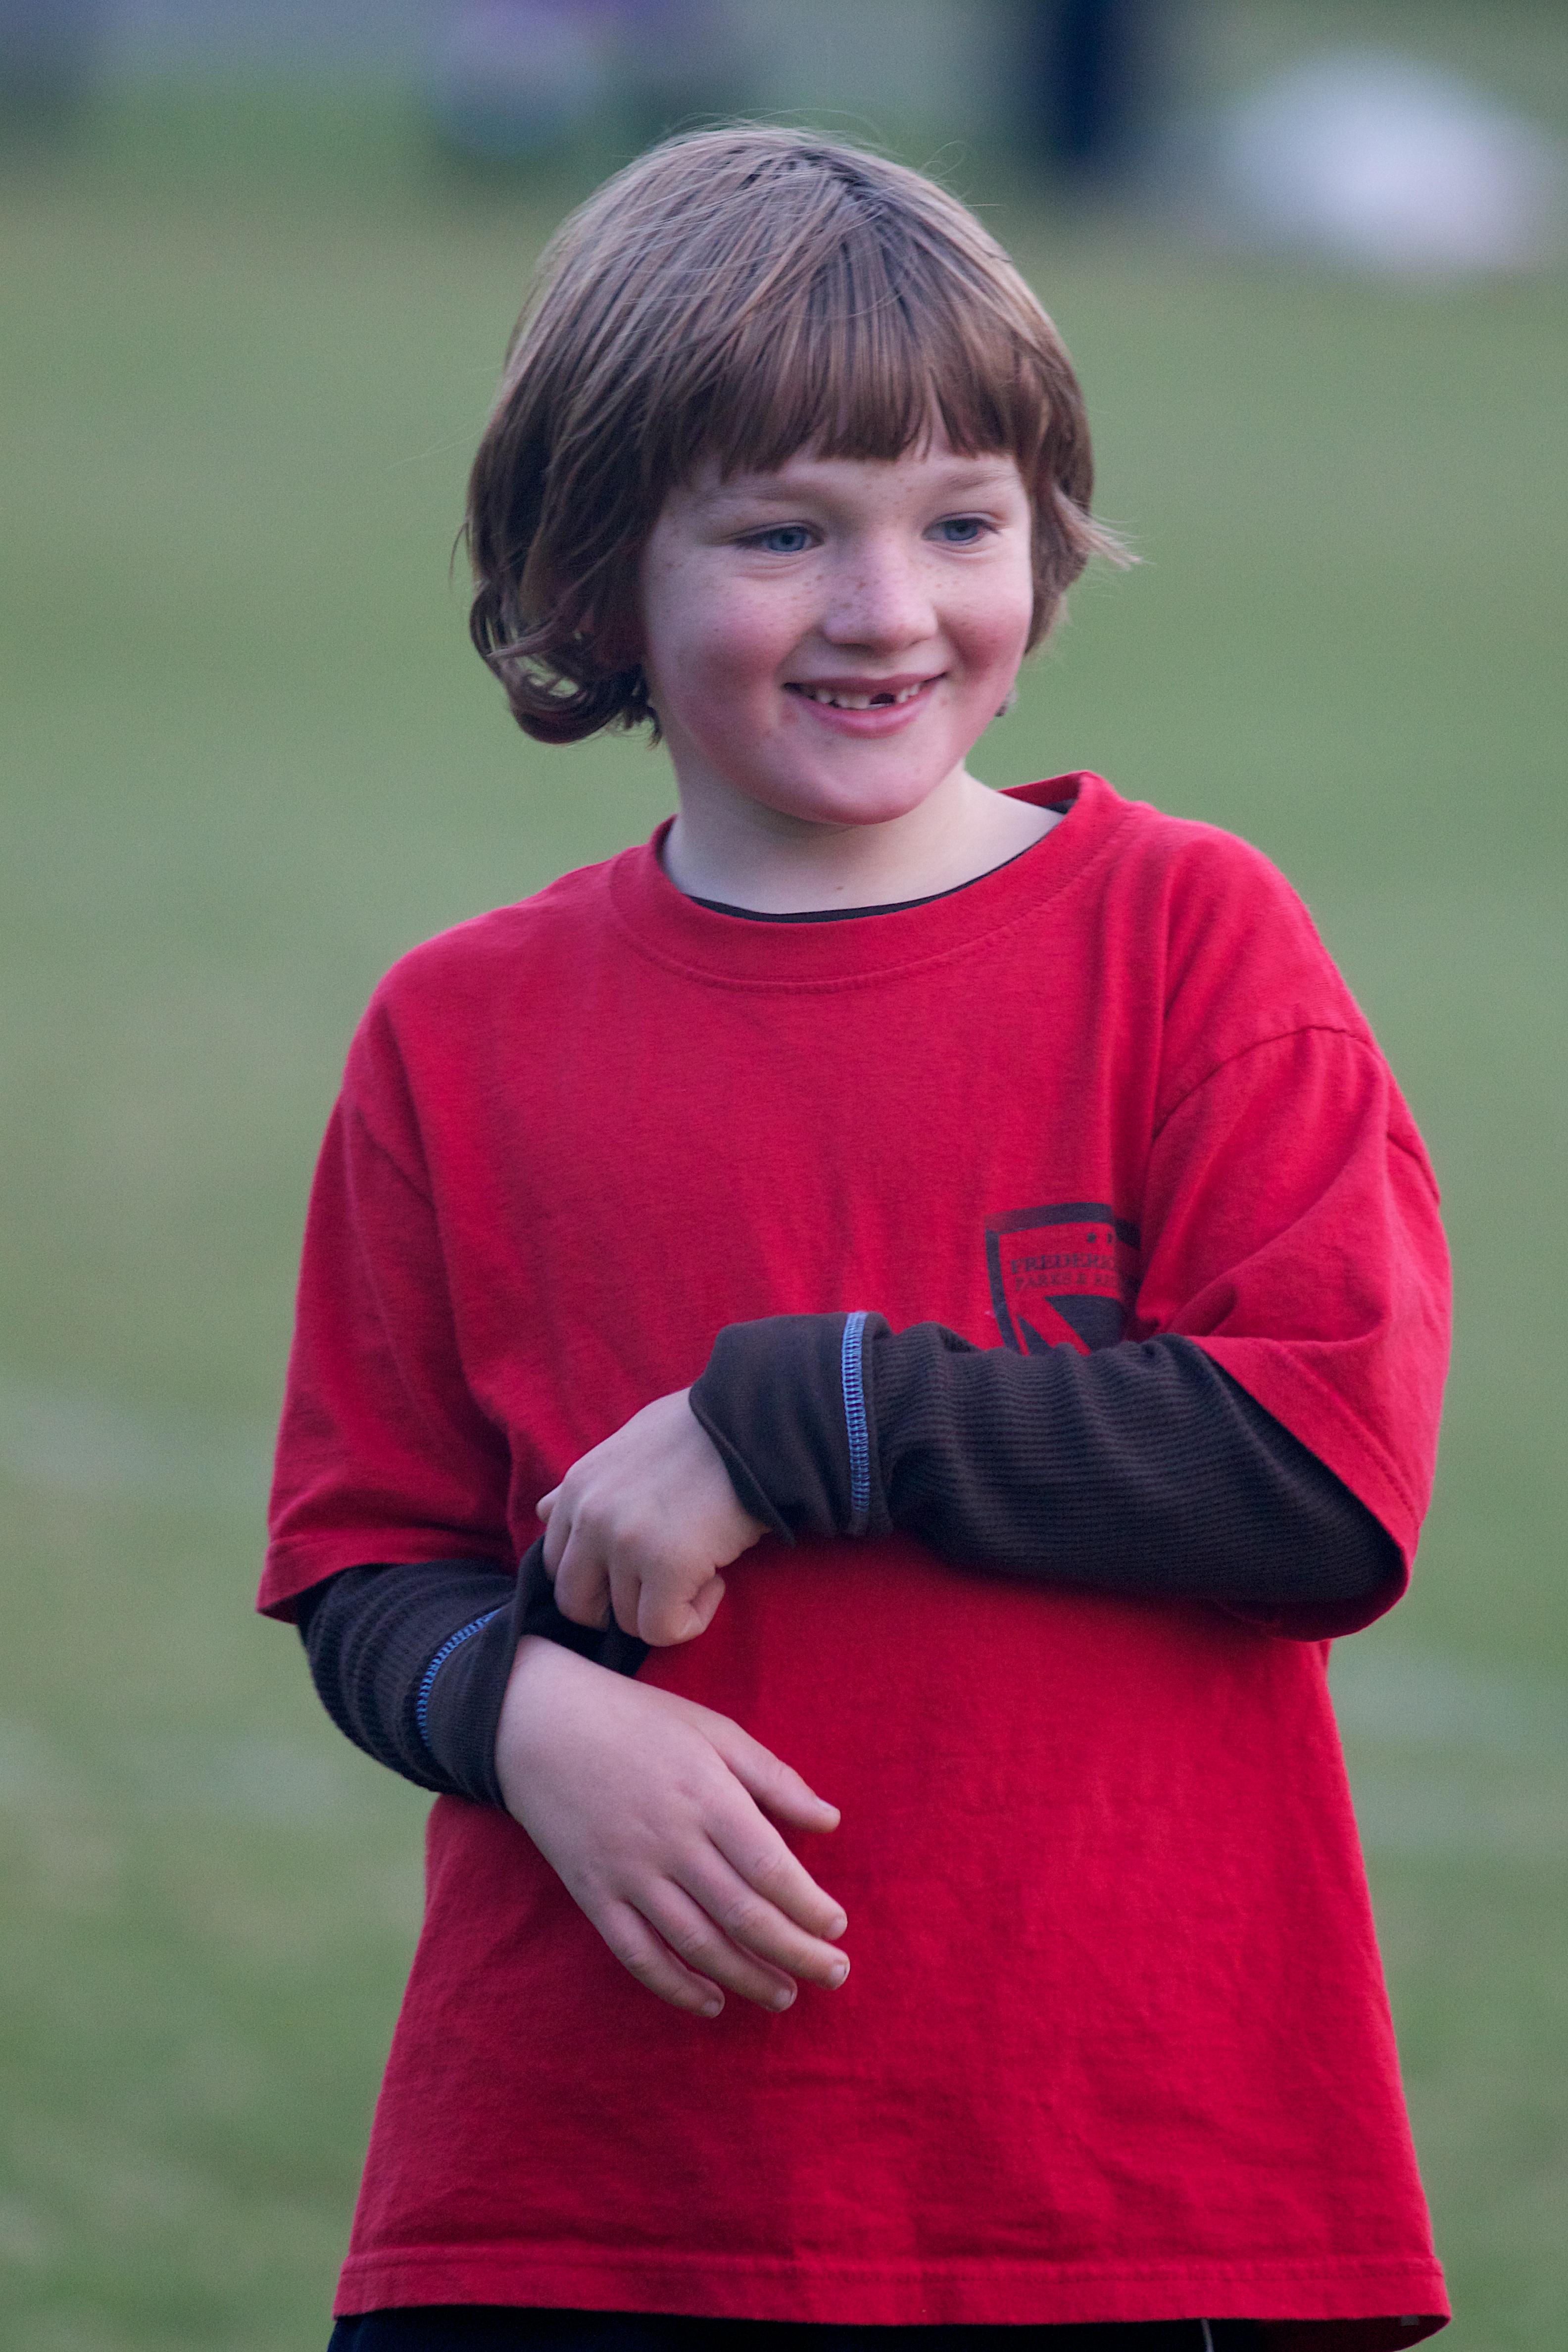
person, girl, play, red, soccer, child, pink, facial expression, smile, senior citizen, toddler, odyssey